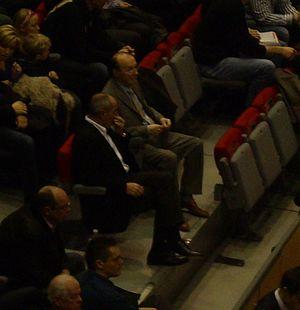
Dominique Juillot, actuel président et Gabriel Bernard, ancien président de l'Elan Chalon. Match de l'Elan Chalon contre Le Mans lors de la saison de Pro A 2010-2011 (19-02-11)
L'Élan sportif chalonnais est un club professionnel français de basket-ball appartenant à l'élite du championnat de France. Il est basé dans la ville de Chalon-sur-Saône en Saône-et-Loire. Le club évolue actuellement au Colisée, une salle d'une capacité de 4 000 places assises depuis 2001 puis 5 000 places assises en 2012 puis 4 948 places en 2015 et finalement 4 540 places en 2017. Auparavant, l'Élan chalonnais jouait à la Maison des sports depuis 1970.